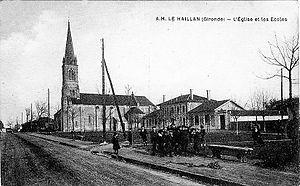
Le Haillan est une commune du Sud-Ouest de la France, située dans le département de la Gironde. Elle se situe dans l'agglomération bordelaise et fait partie de Bordeaux Métropole.